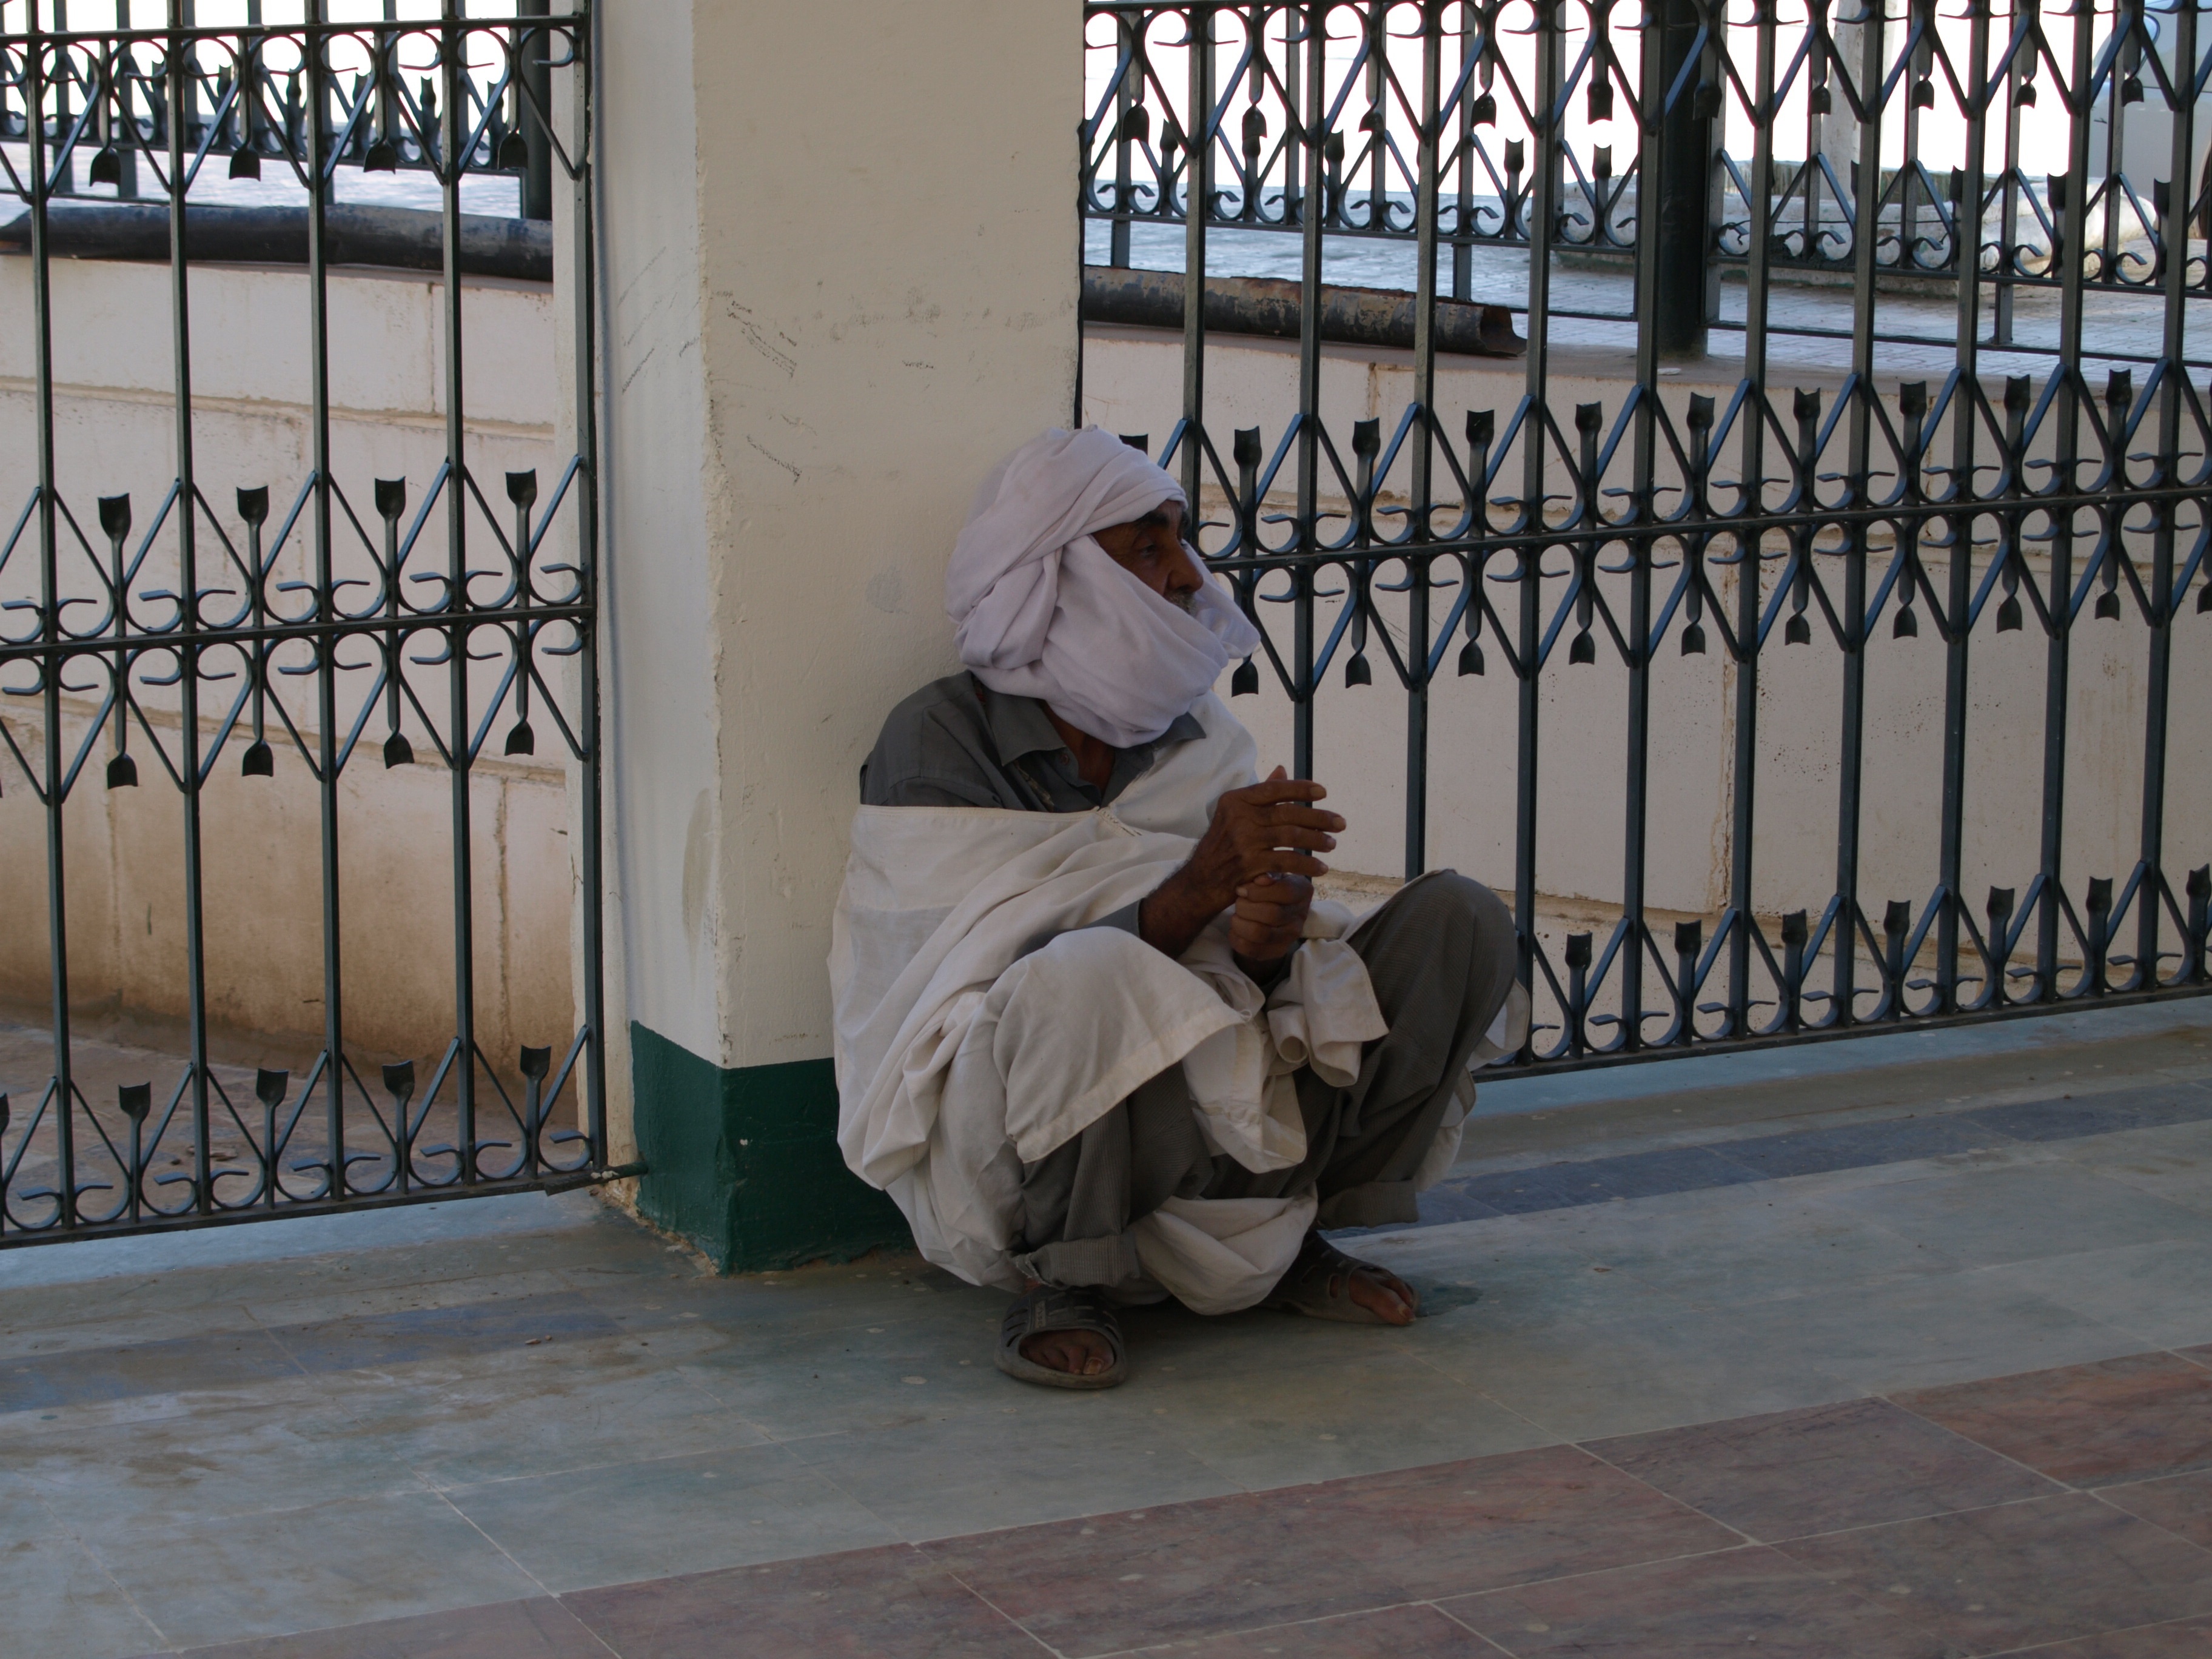
temple, human positions